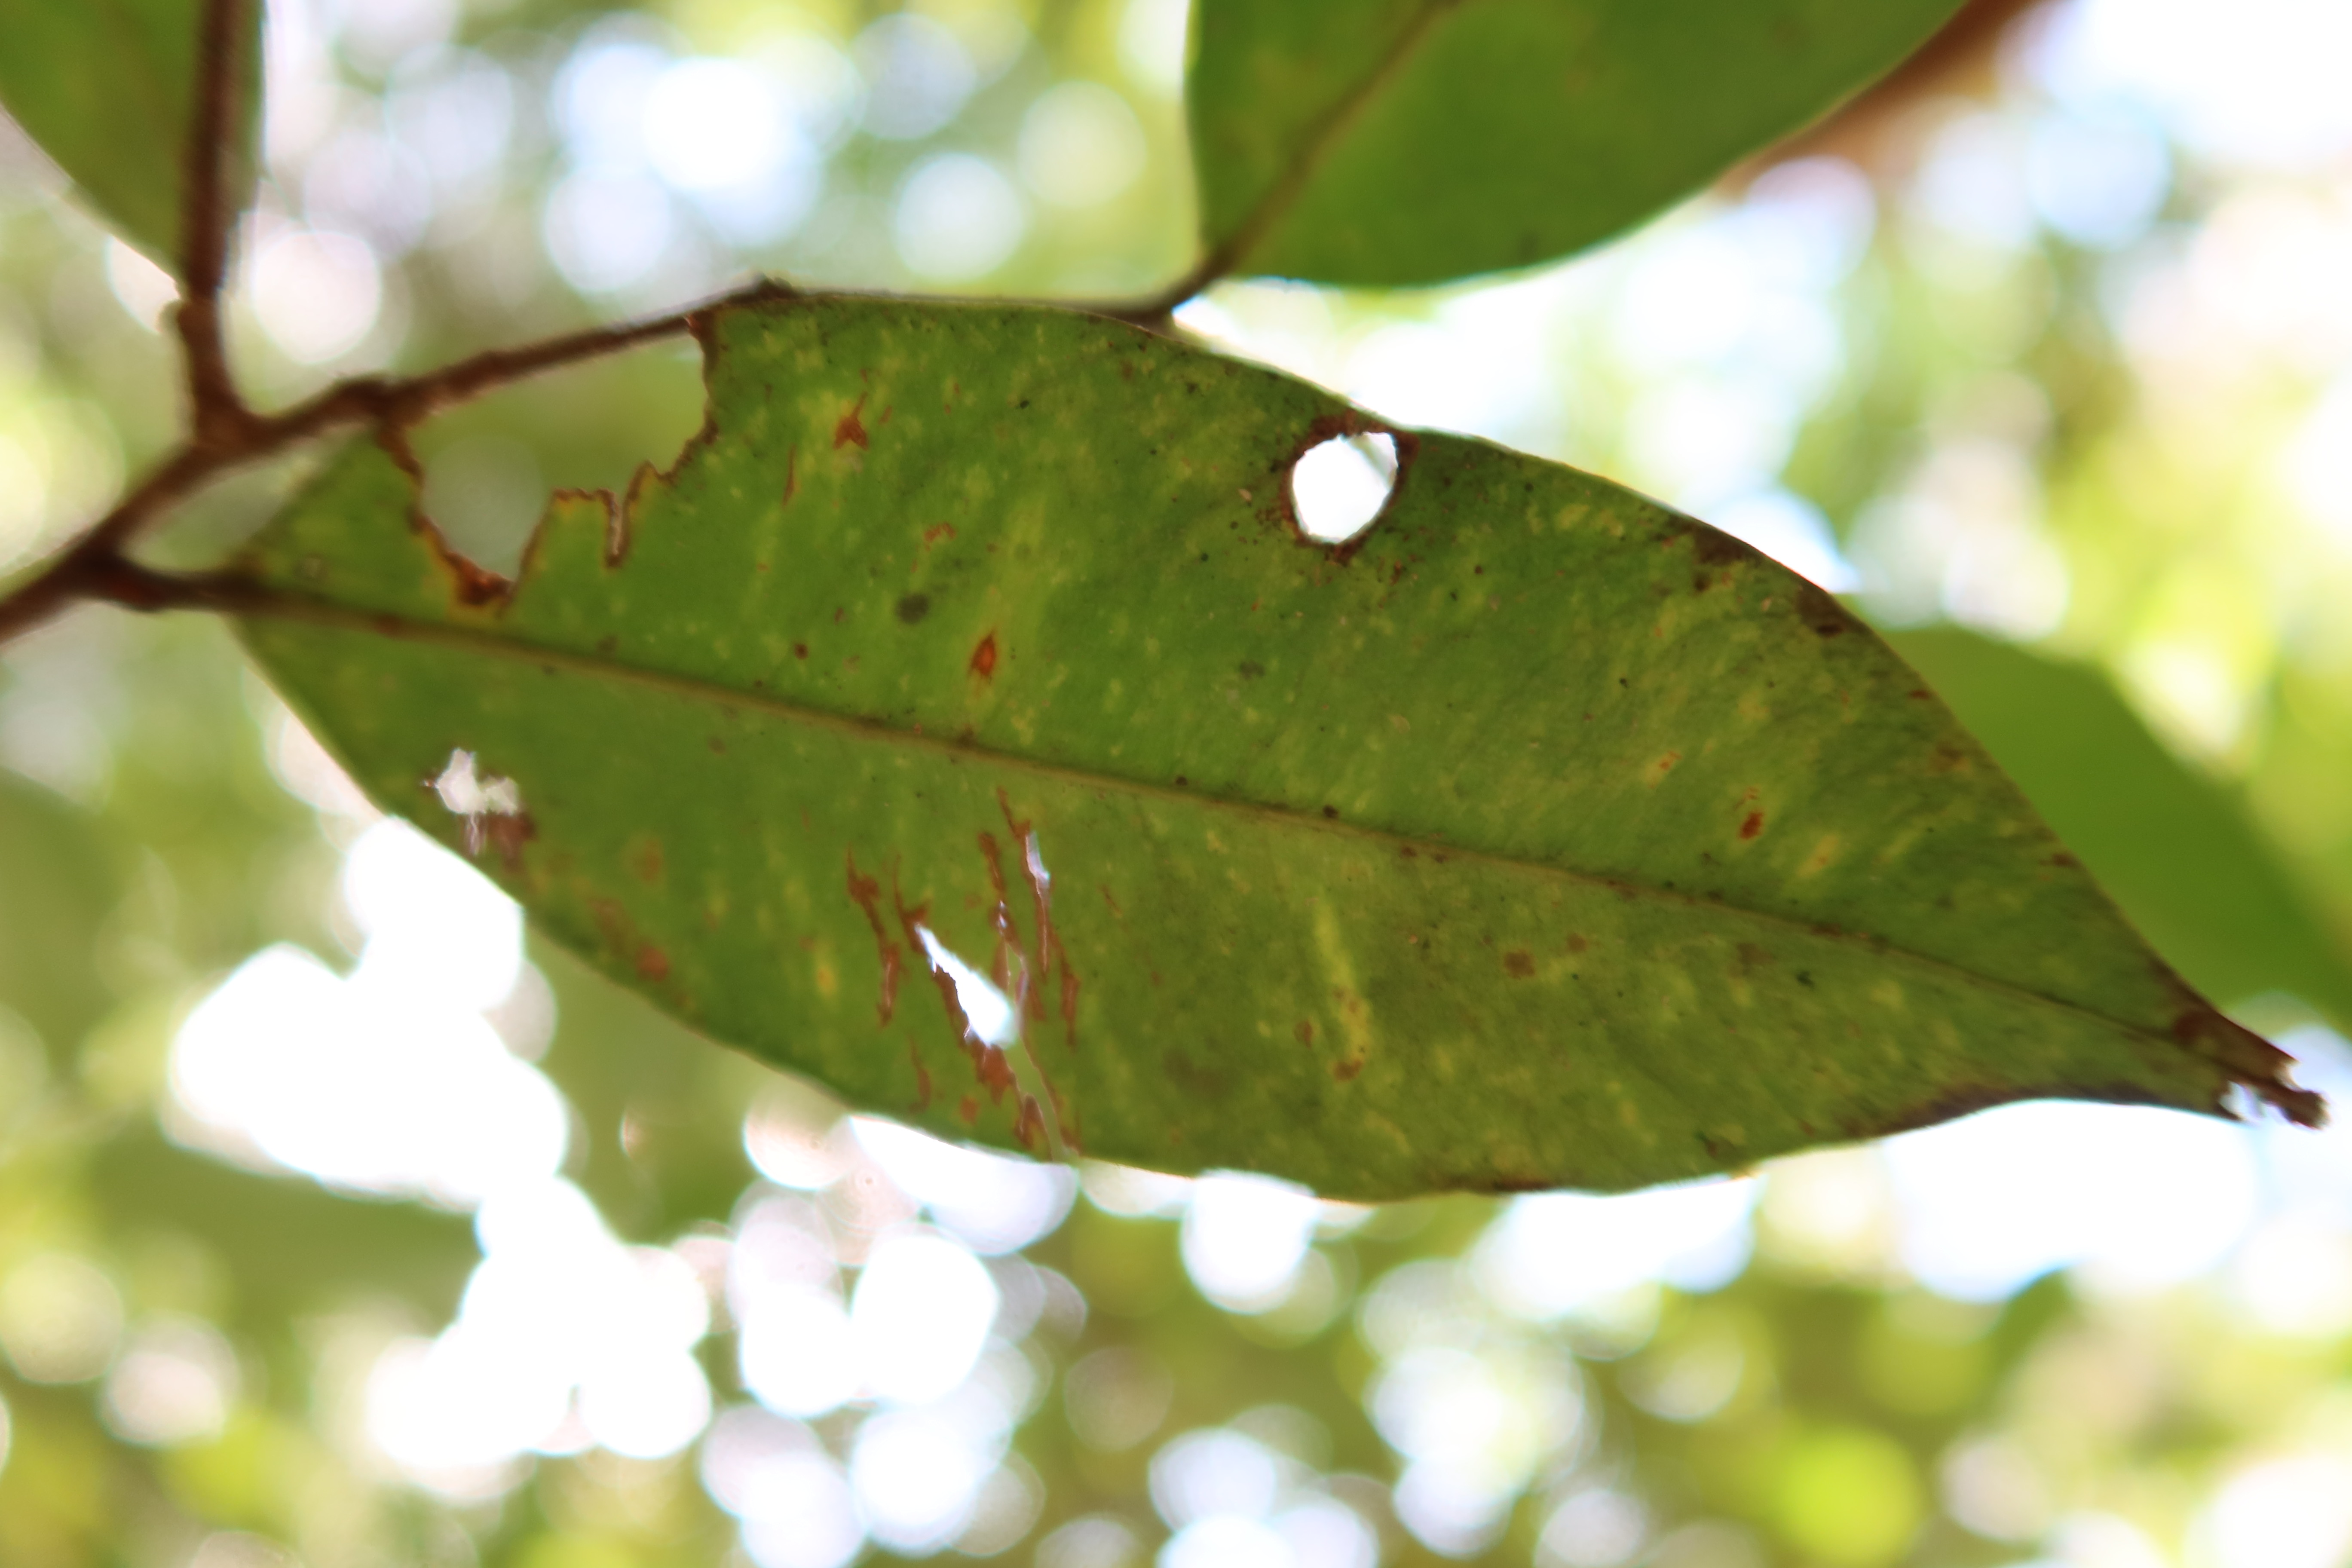
Label: Downy mildew